Super Bowl XLV halftime show

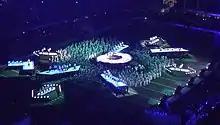
Halftime show

The show began with the four members of the Black Eyed Peas (will.i.am, Fergie, apl.de.ap, and Taboo) descending via cables onto the stage. The Black Eyed Peas started their performance with "I Gotta Feeling". The Black Eyed Peas then began their second song, "Boom Boom Pow". Dancers in glowing costumes arranged themselves on the field into shape formations such as arrows and a giant eye. During the performance of "Boom Boom Pow", the dancers costumes were illuminated in green. "Boom Boom Pow" transitioned into "Sweet Child o' Mine", with the two songs briefly overlapping. Slash then rose onto the stage, with Will.i.am. introducing him, "Ladies and gentlemen, the one and only Slash." Fergie then joined Slash, singing the lyrics to "Sweet Child o' Mine". For the performance of "Sweet Child o' Mine", the dancers' costumes were illuminated in red. This was followed by renditions of "Pump It" and "Let's Get It Started". Usher then descended onto the stage in a manner similar to how The Black Eyed Peas had originally entered. He performed "OMG" with will.i.am.